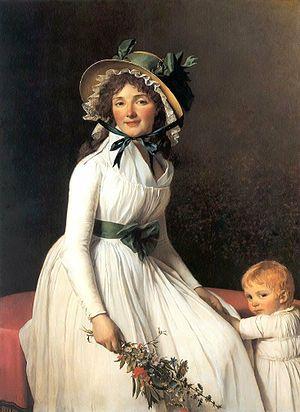
Jacques-Louis David est un peintre et conventionnel français né le 30 août 1748 à Paris et mort le 29 décembre 1825 à Bruxelles. Il est considéré comme le chef de file du mouvement néo-classique, dont il représente le style pictural. Il opère une rupture avec le style galant et libertin de la peinture rococo du XVIIIᵉ siècle représentée à l'époque par François Boucher et Carl Van Loo, et revendique l’héritage du classicisme de Nicolas Poussin et des idéaux esthétiques grecs et romains, en cherchant, selon sa propre formule, à « régénérer les arts en développant une peinture que les classiques grecs et romains auraient sans hésiter pu prendre pour la leur ».